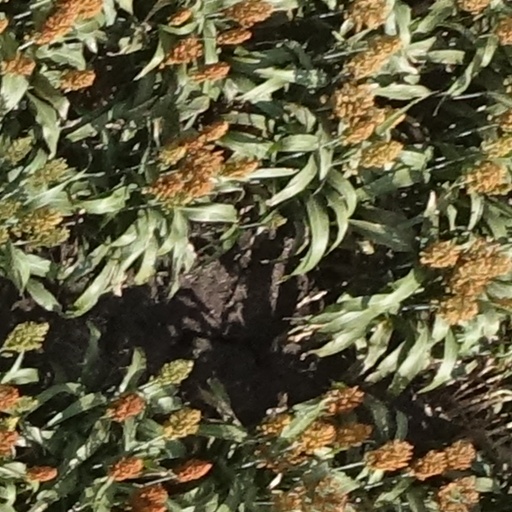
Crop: sorghum